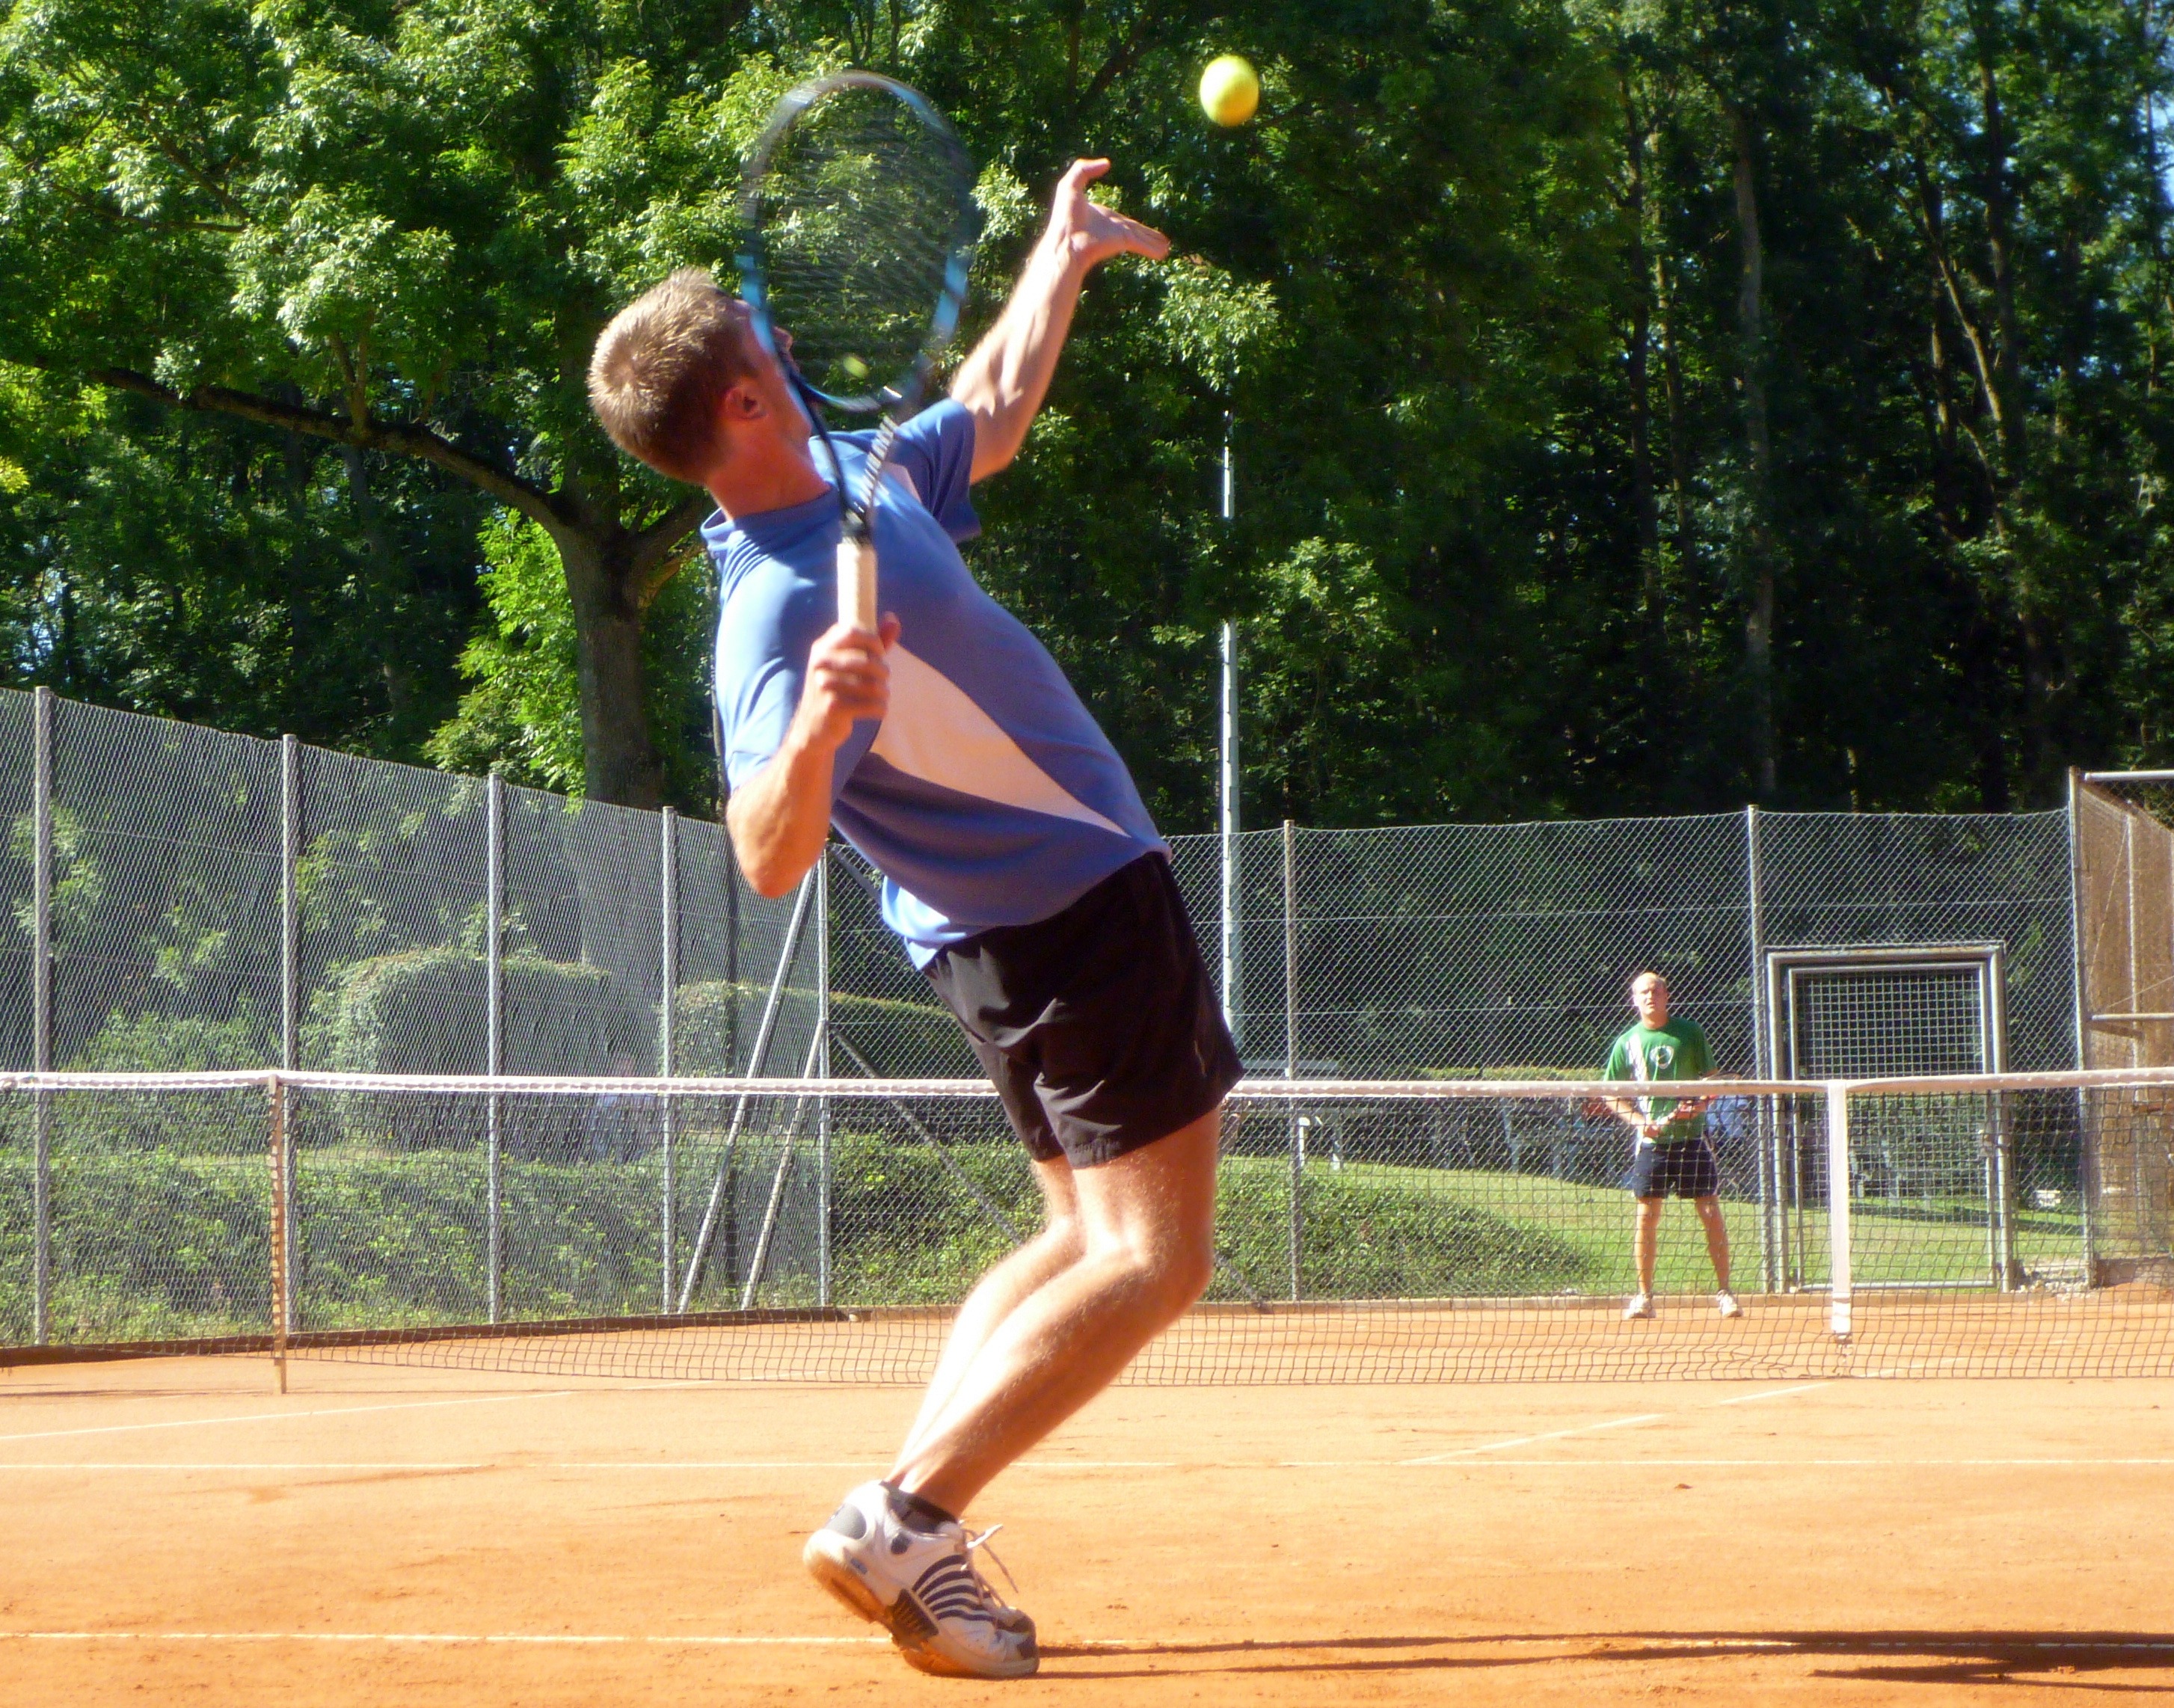
sport, young, leisure, competition, tennis, sports, ball, tournament, powerful, premium, dynamics, softball, ball game, play tennis, competition event, racquet sport, soft tennis